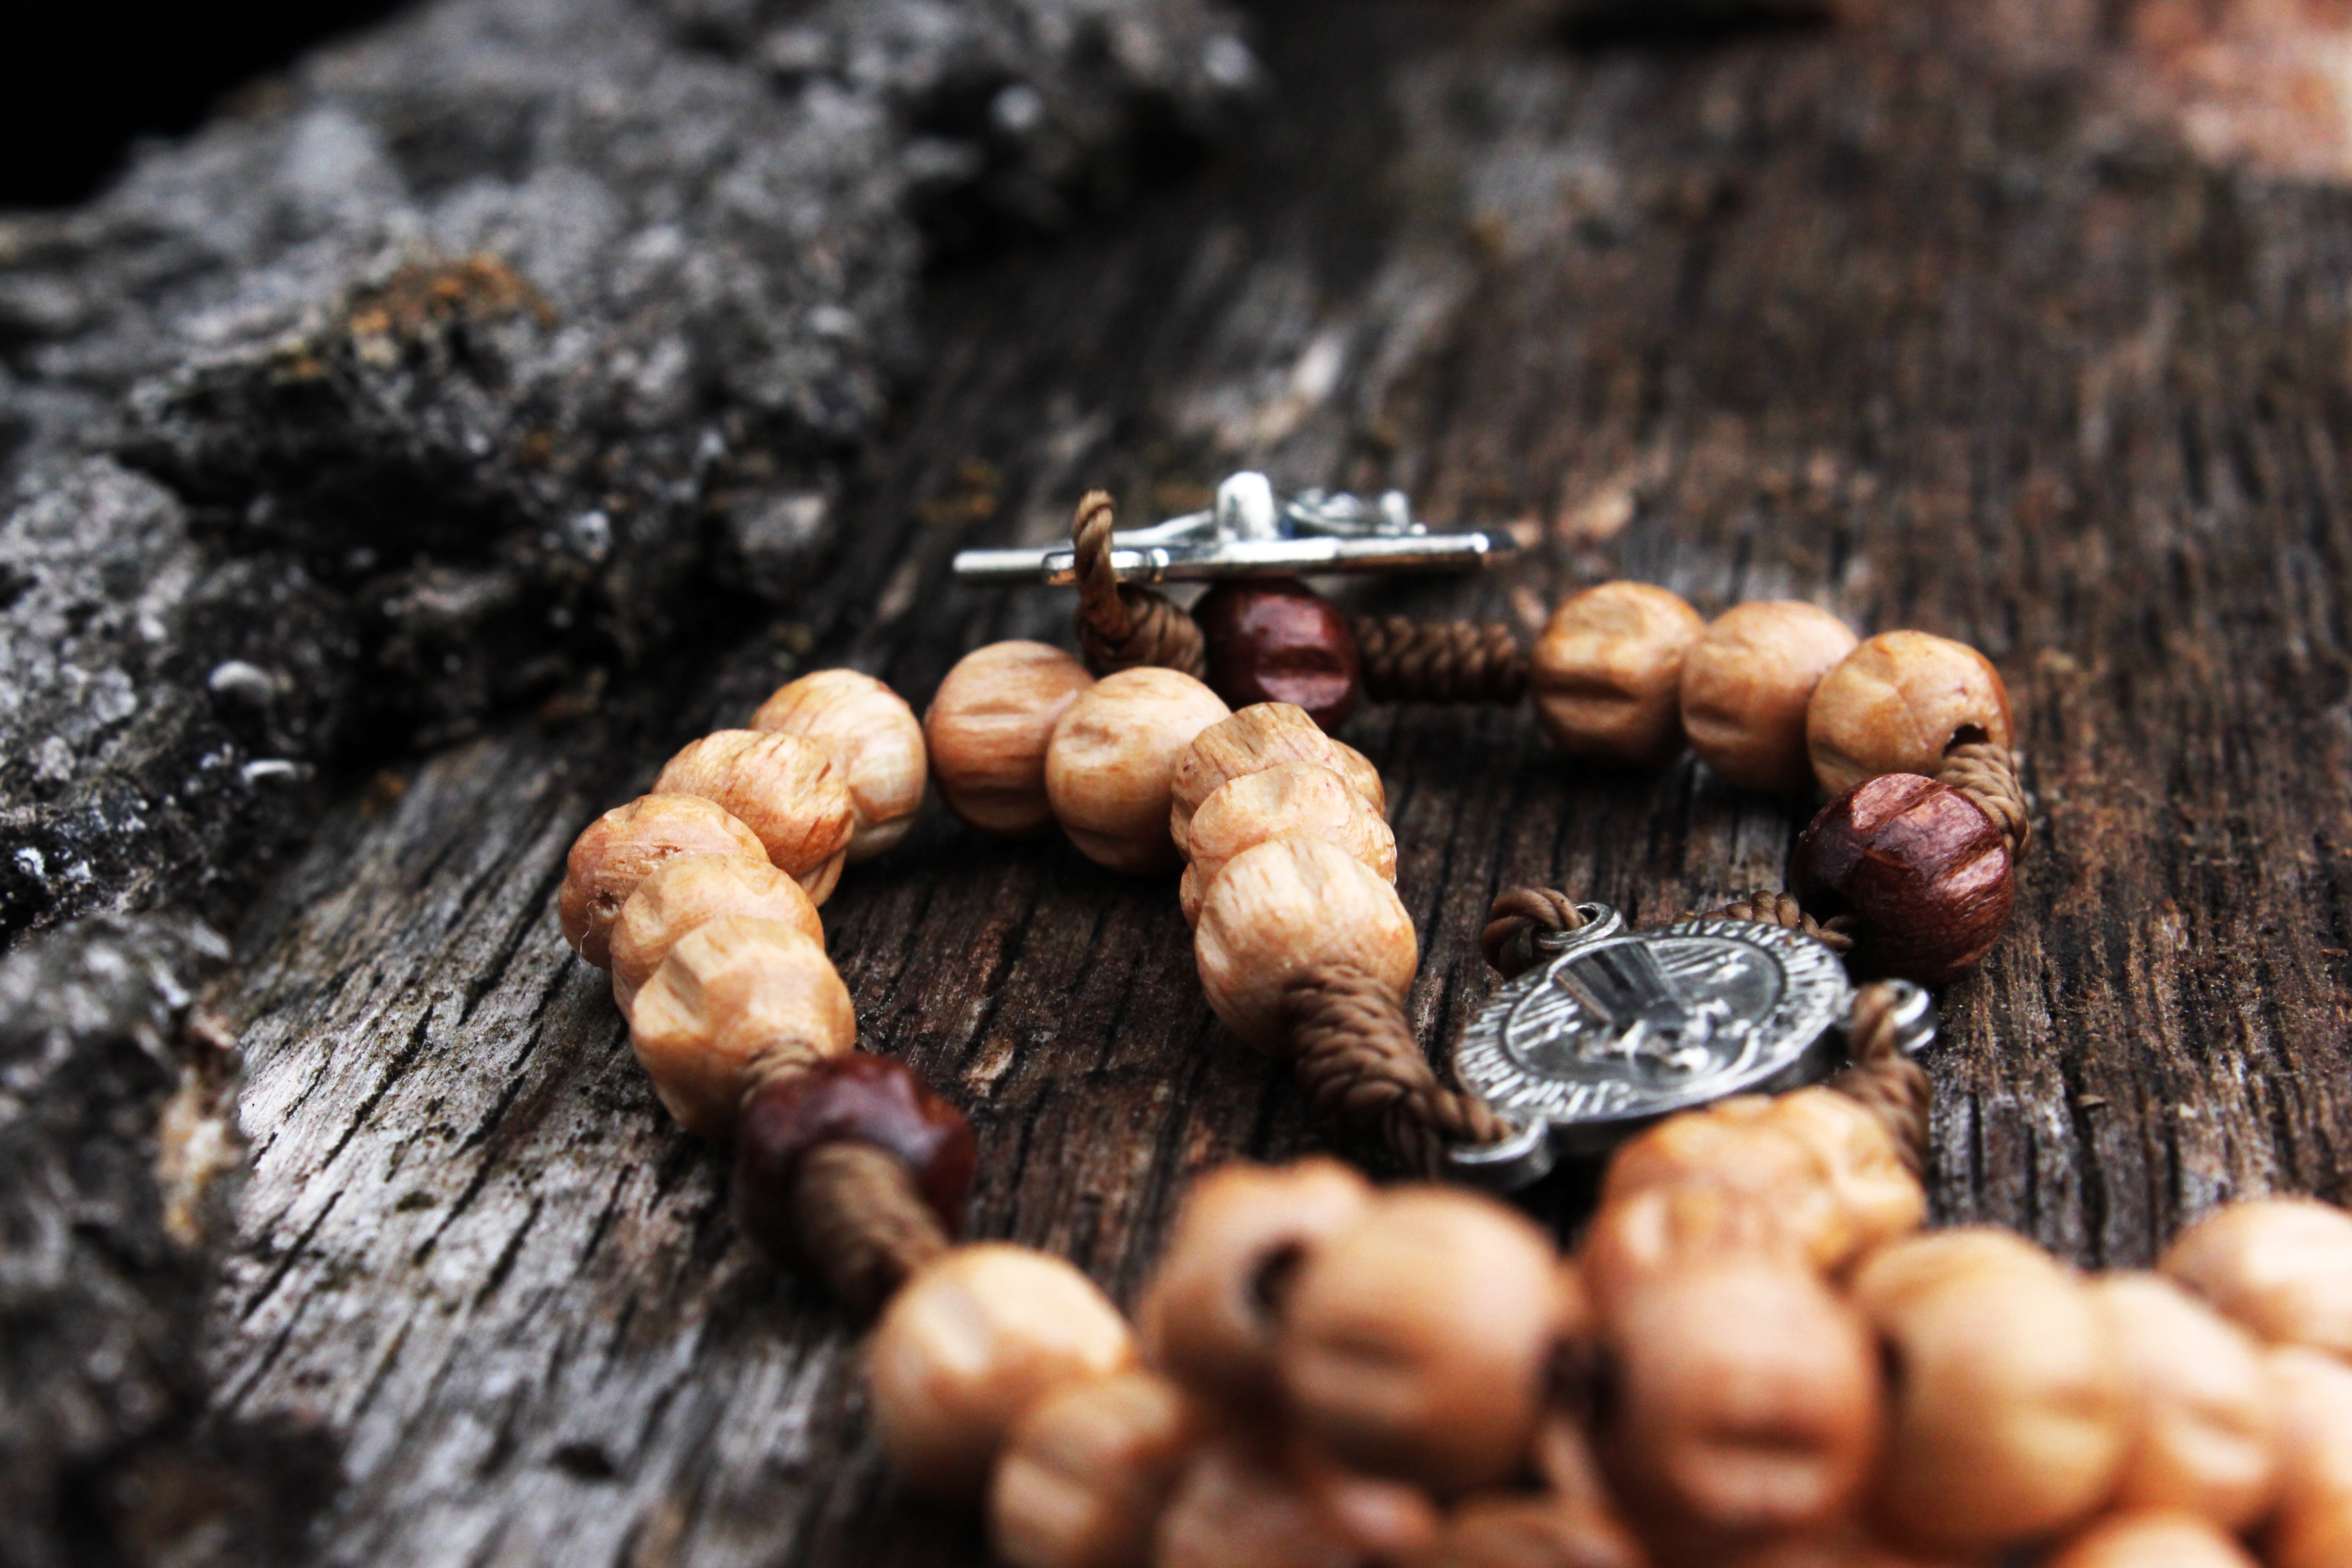
food, produce, soil, close up, macro photography